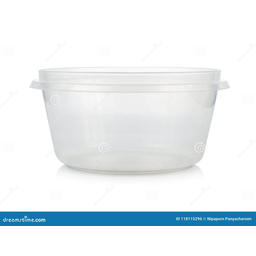
Label: plastic